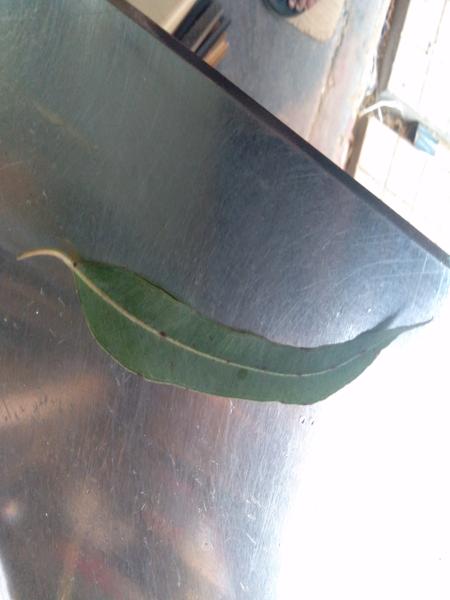
Plant: Eucalyptus